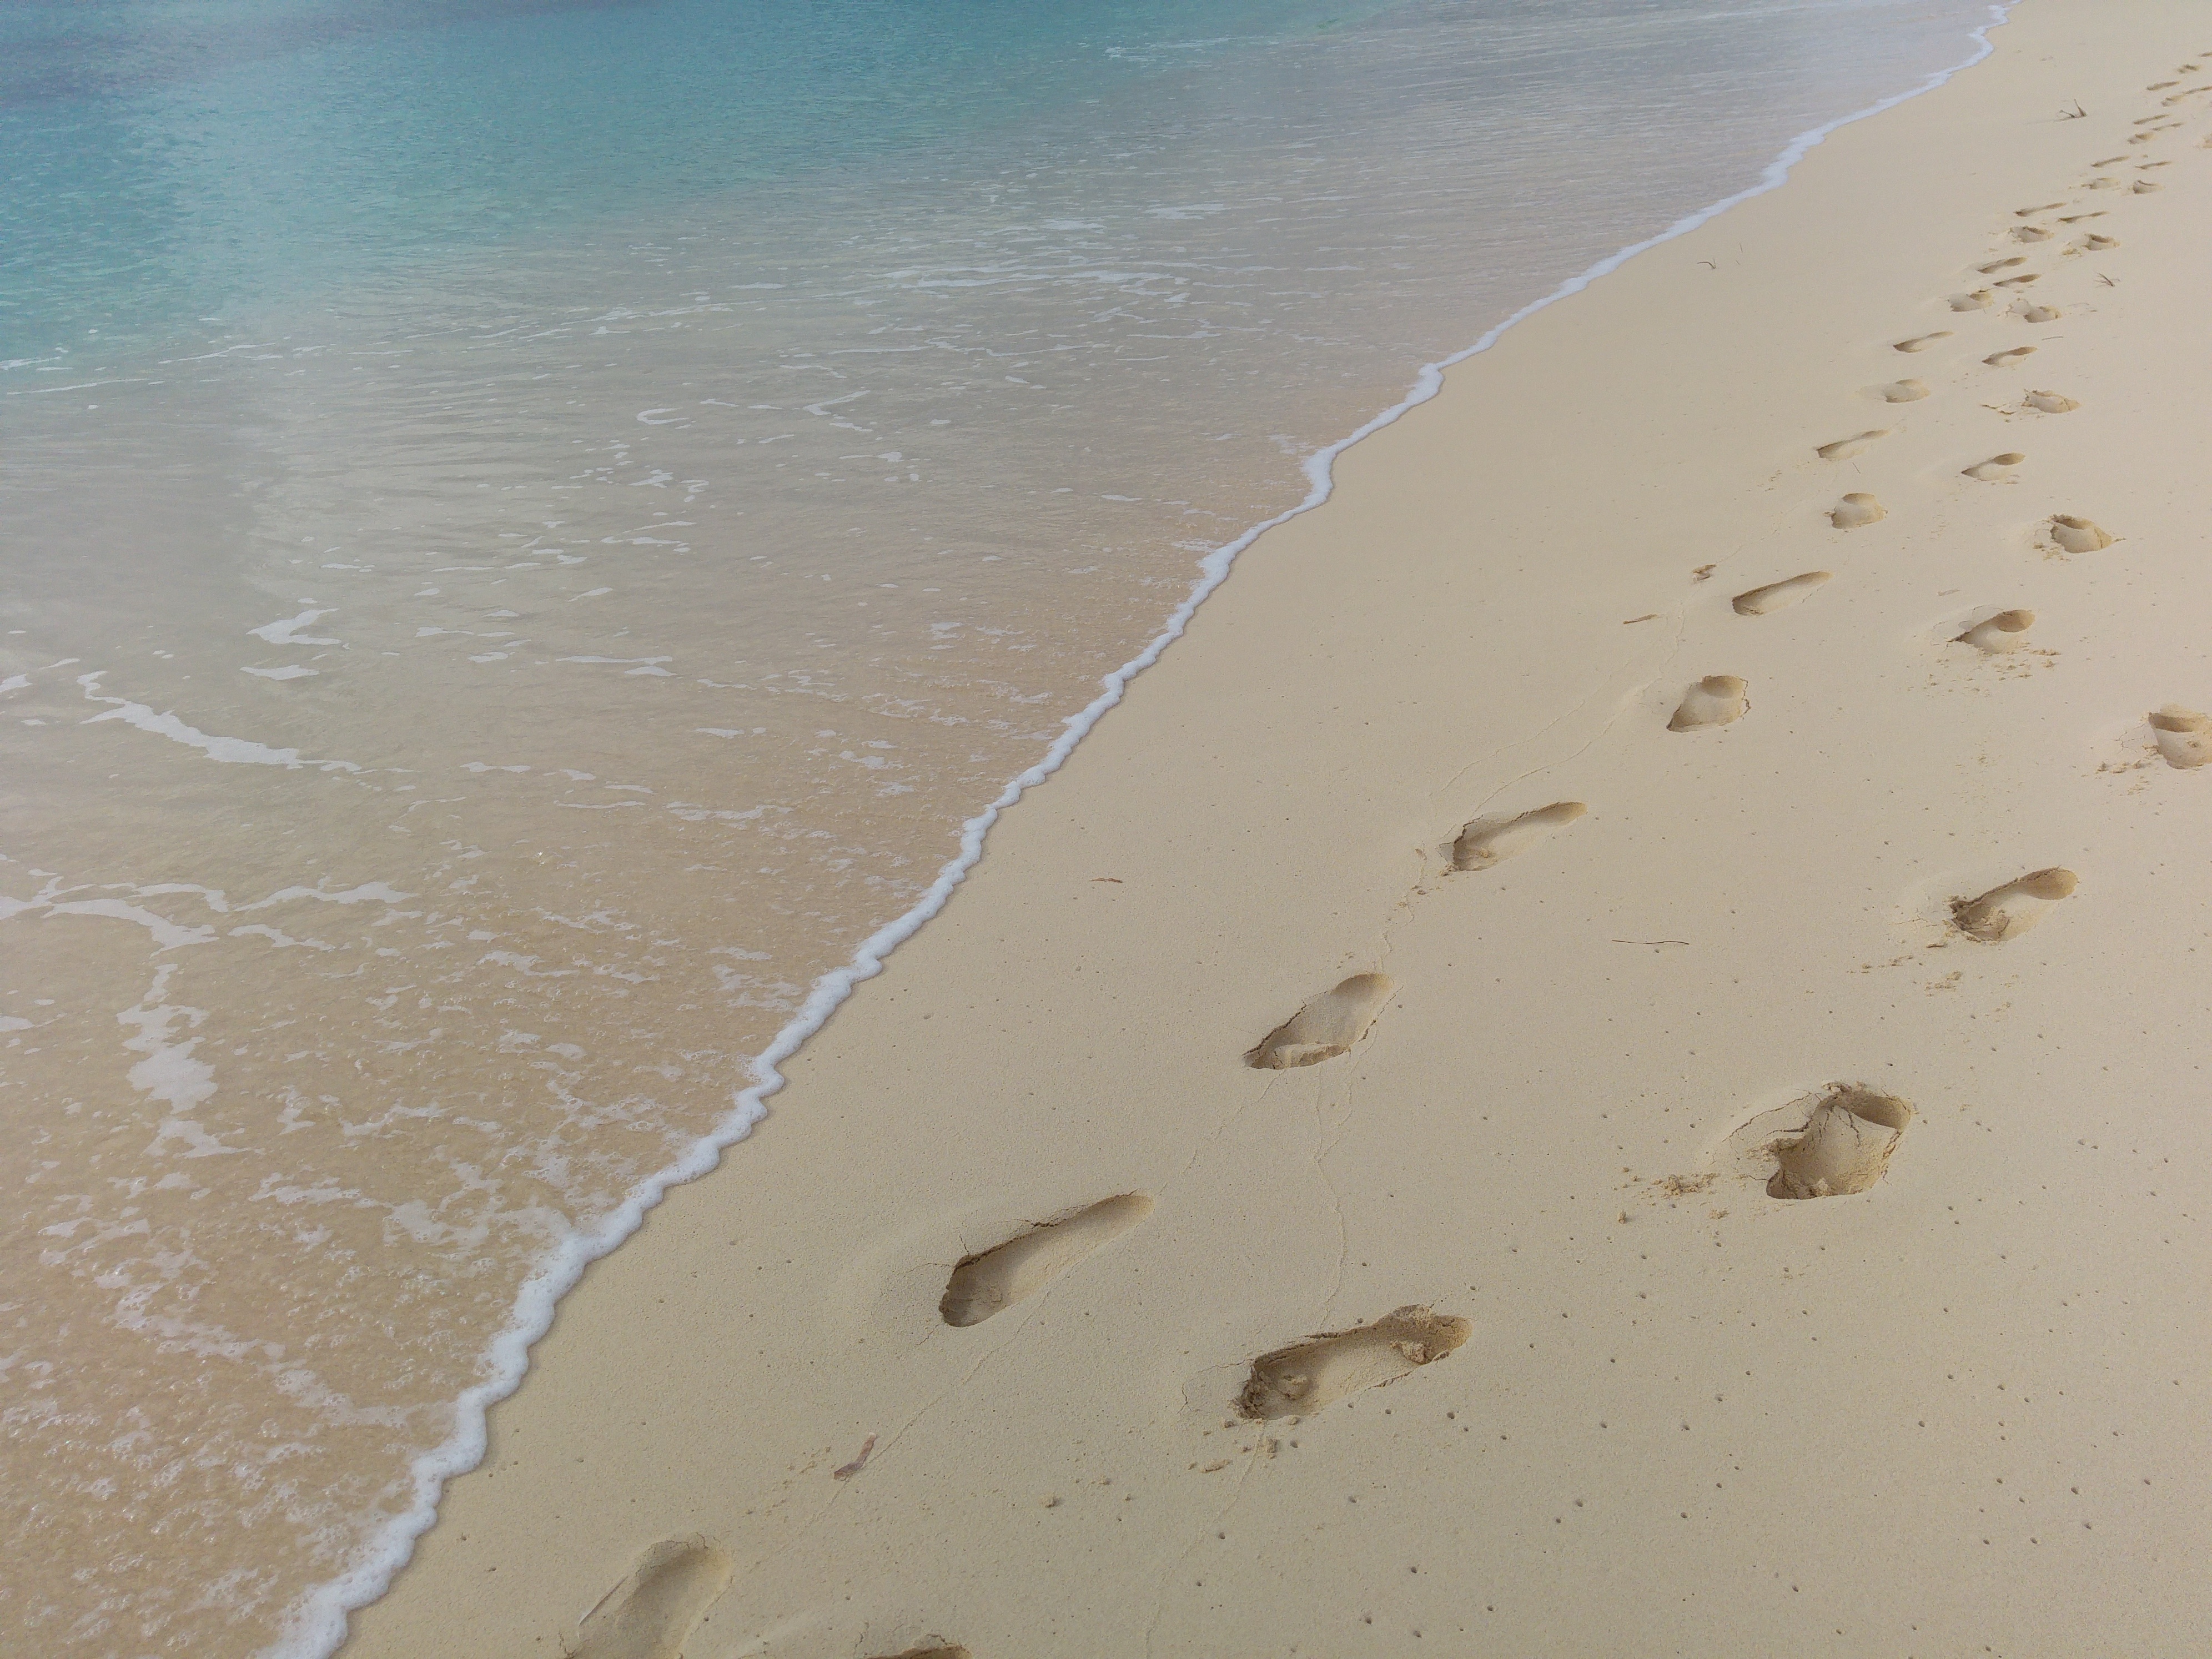
beach, sea, coast, water, path, outdoor, sand, ocean, shore, wave, footstep, step, summer, vacation, travel, walk, relax, tropical, journey, print, foot, holiday, lifestyle, leisure, seashore, material, footprints, barefoot, relaxation, beach sand, wind wave